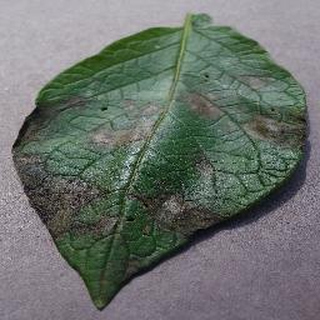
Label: potato_late_blight